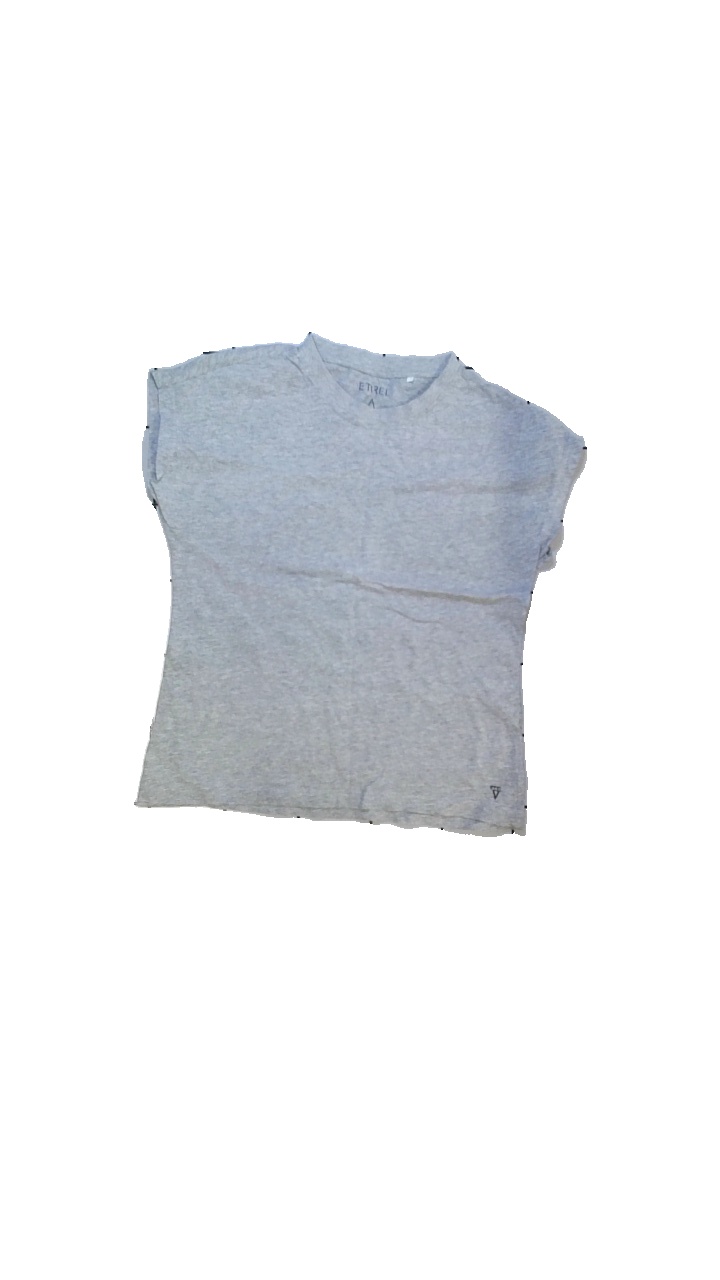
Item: T-shirt (Ladies)
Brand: Etirel
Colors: Grey
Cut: Regular, C-collar
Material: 90% cotton, 10% viscose
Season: All
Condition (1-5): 3
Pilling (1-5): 4
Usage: Reuse
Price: <50